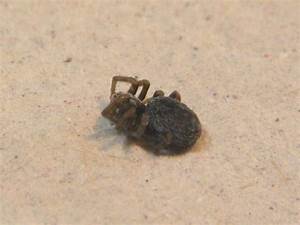
Label: spider